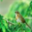
Label: bird